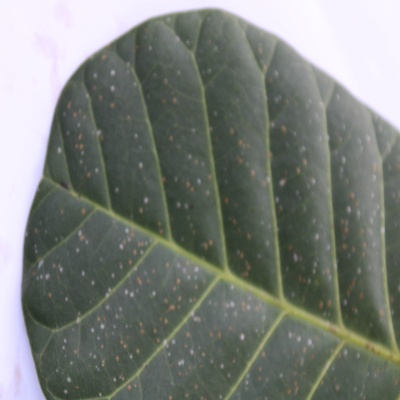
Crop: Cashew
Condition: red rust